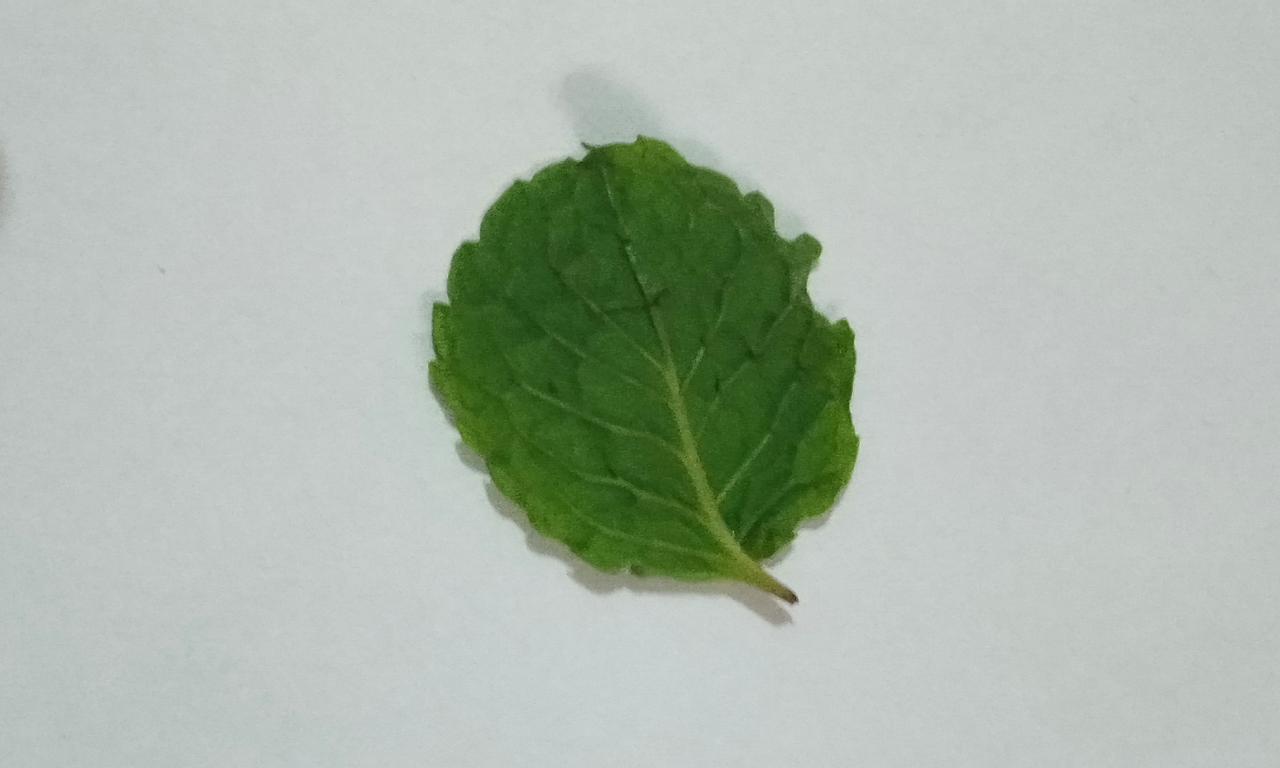
Label: Fresh